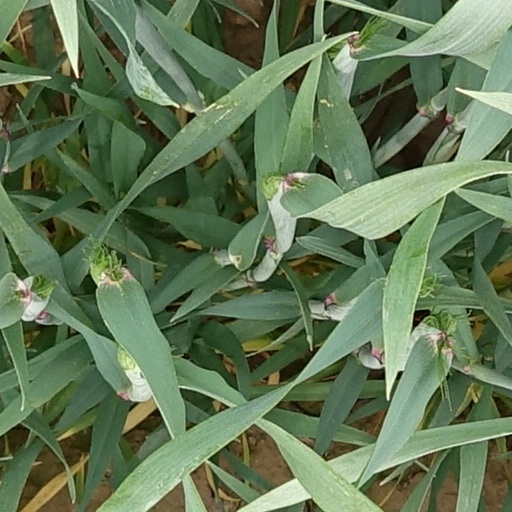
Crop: wheat